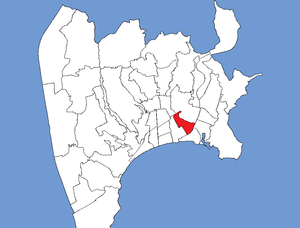
Cet article établit la liste des quartiers de Nice.
Le quartier Carabacel est un quartier de Nice situé directement au nord de la Vieille-Ville au-delà du Paillon, le torrent fluvial qui passe dans la ville.